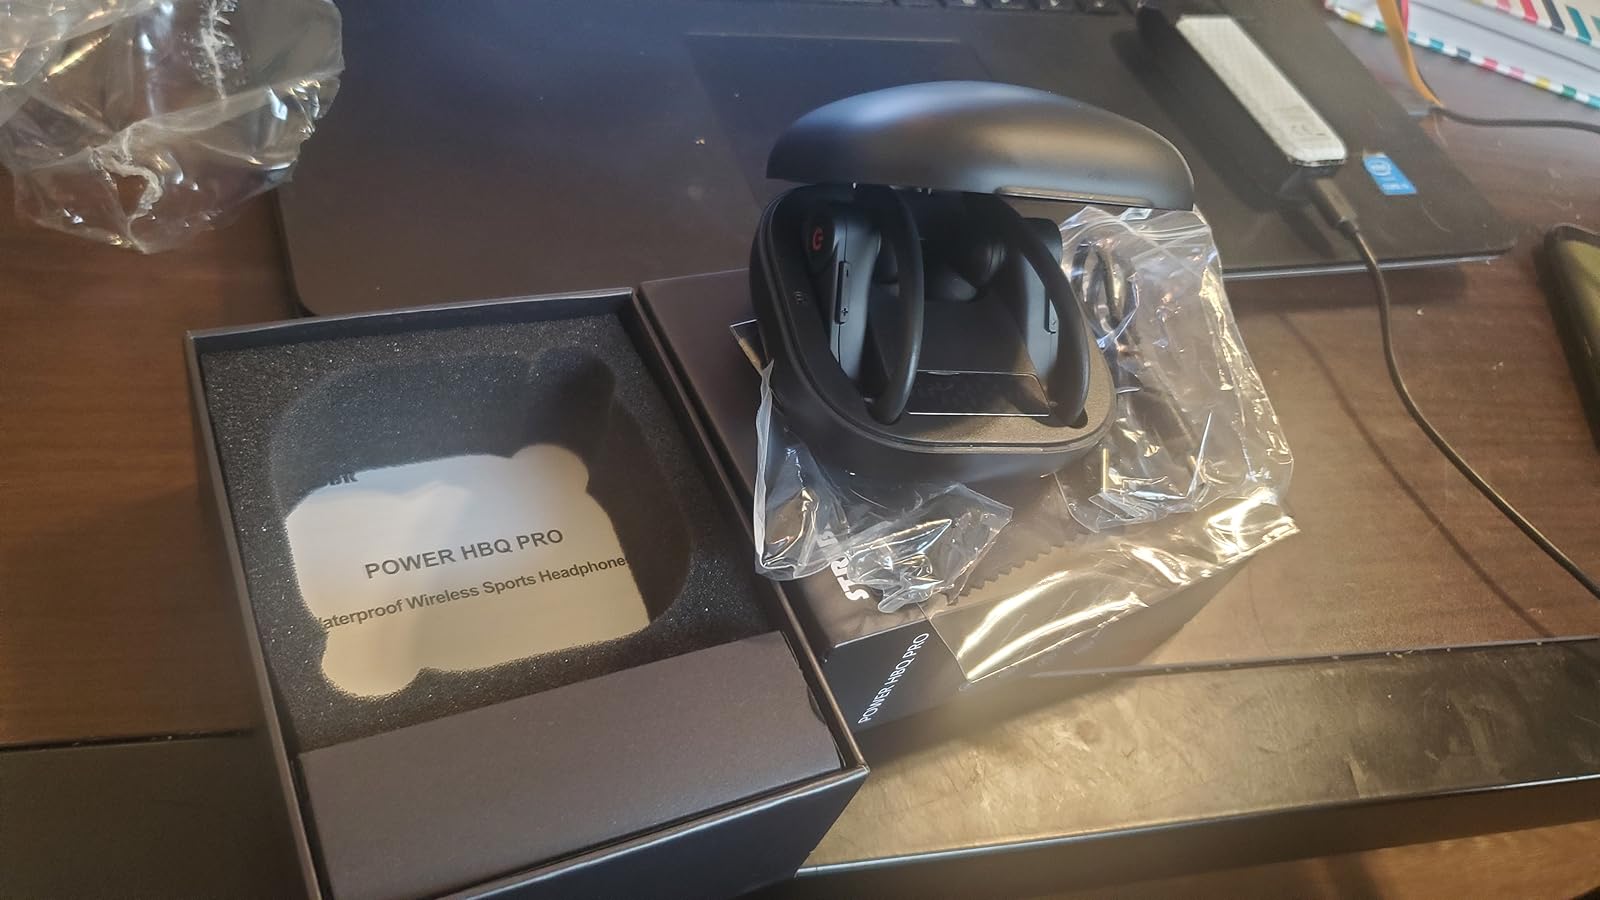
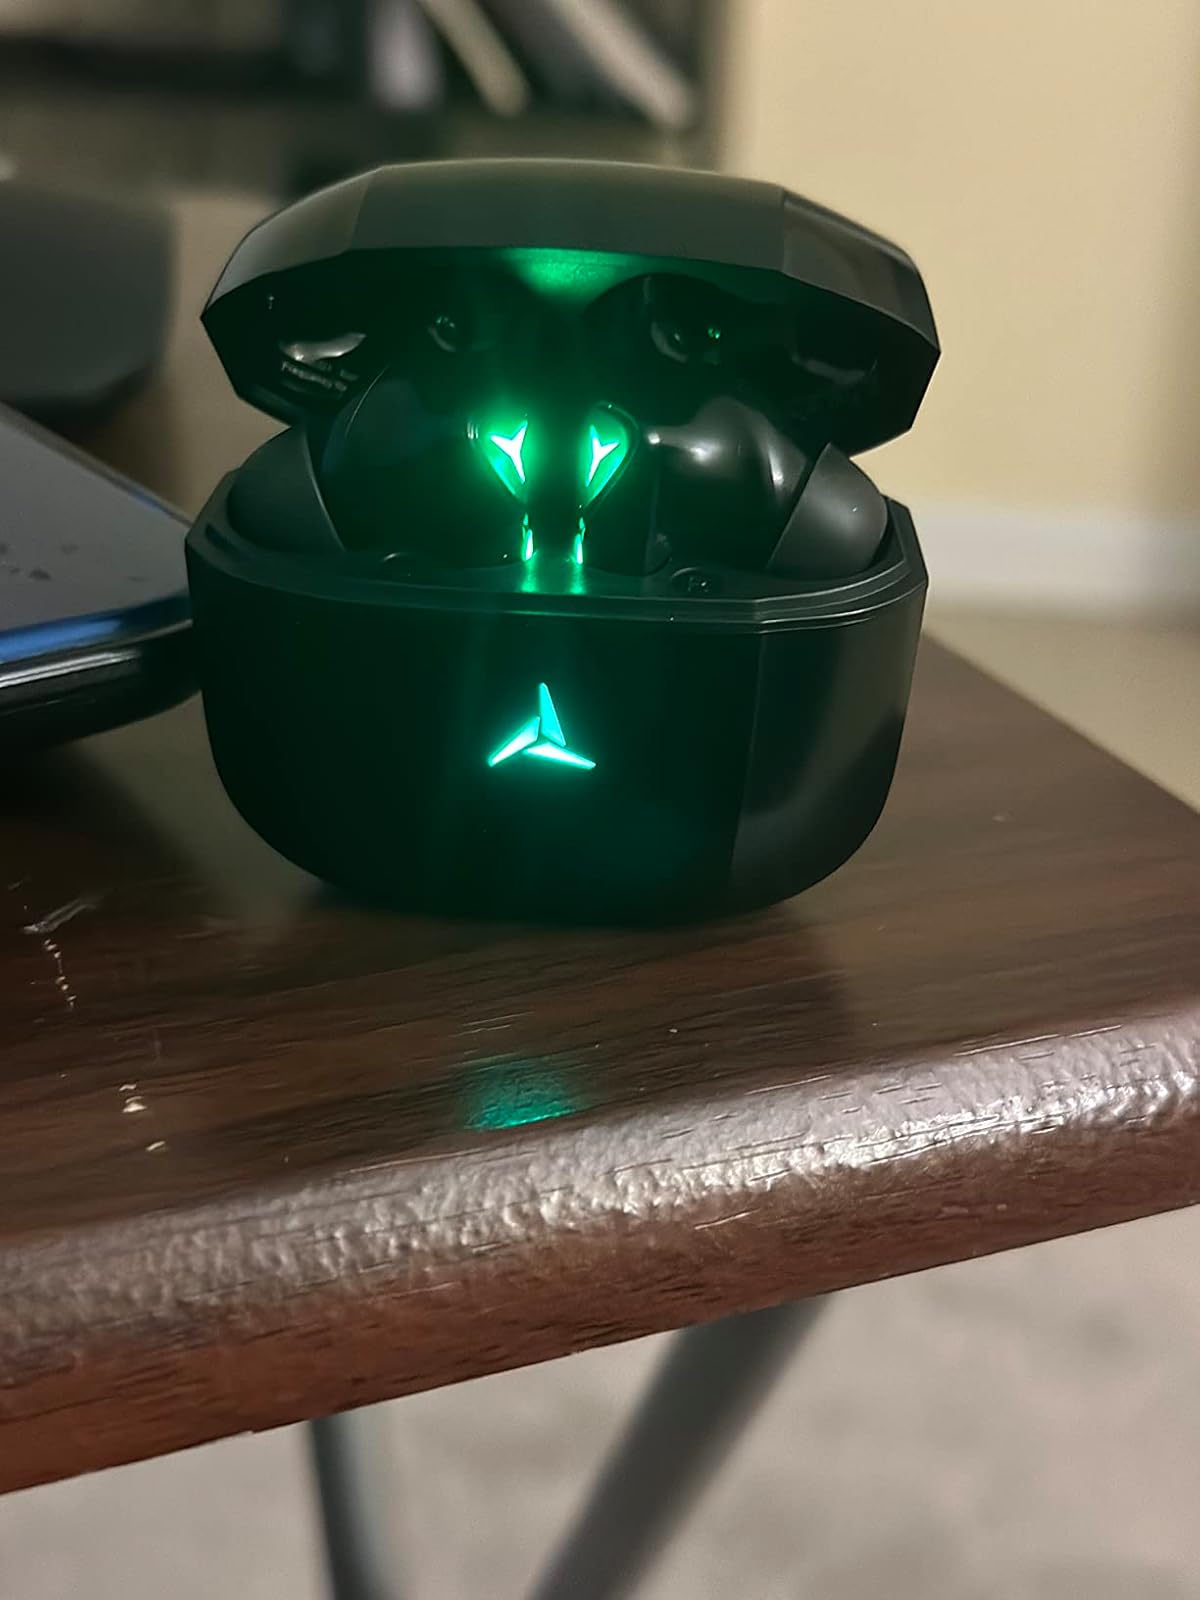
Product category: earbuds
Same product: no